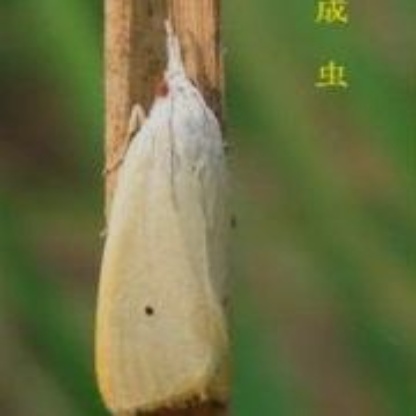
Nhãn: Sâu đục thân (Rice yellow stem borer)